Musée d'Art Moderne de Céret

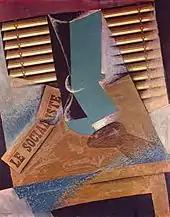
"La Jalousie" "(The Sunblind)" (1914) by Juan Gris

In January 1910, the Catalan sculptor Manolo Hugué convinced the painter Frank Burty Haviland and the composer Déodat de Séverac to settle in Céret, a small Catalan village of the Pyrénées-Orientales near the border with Spain. They invited their friends from Montmartre to move in, and from 1911 to 1913, in the midst of Cubism.